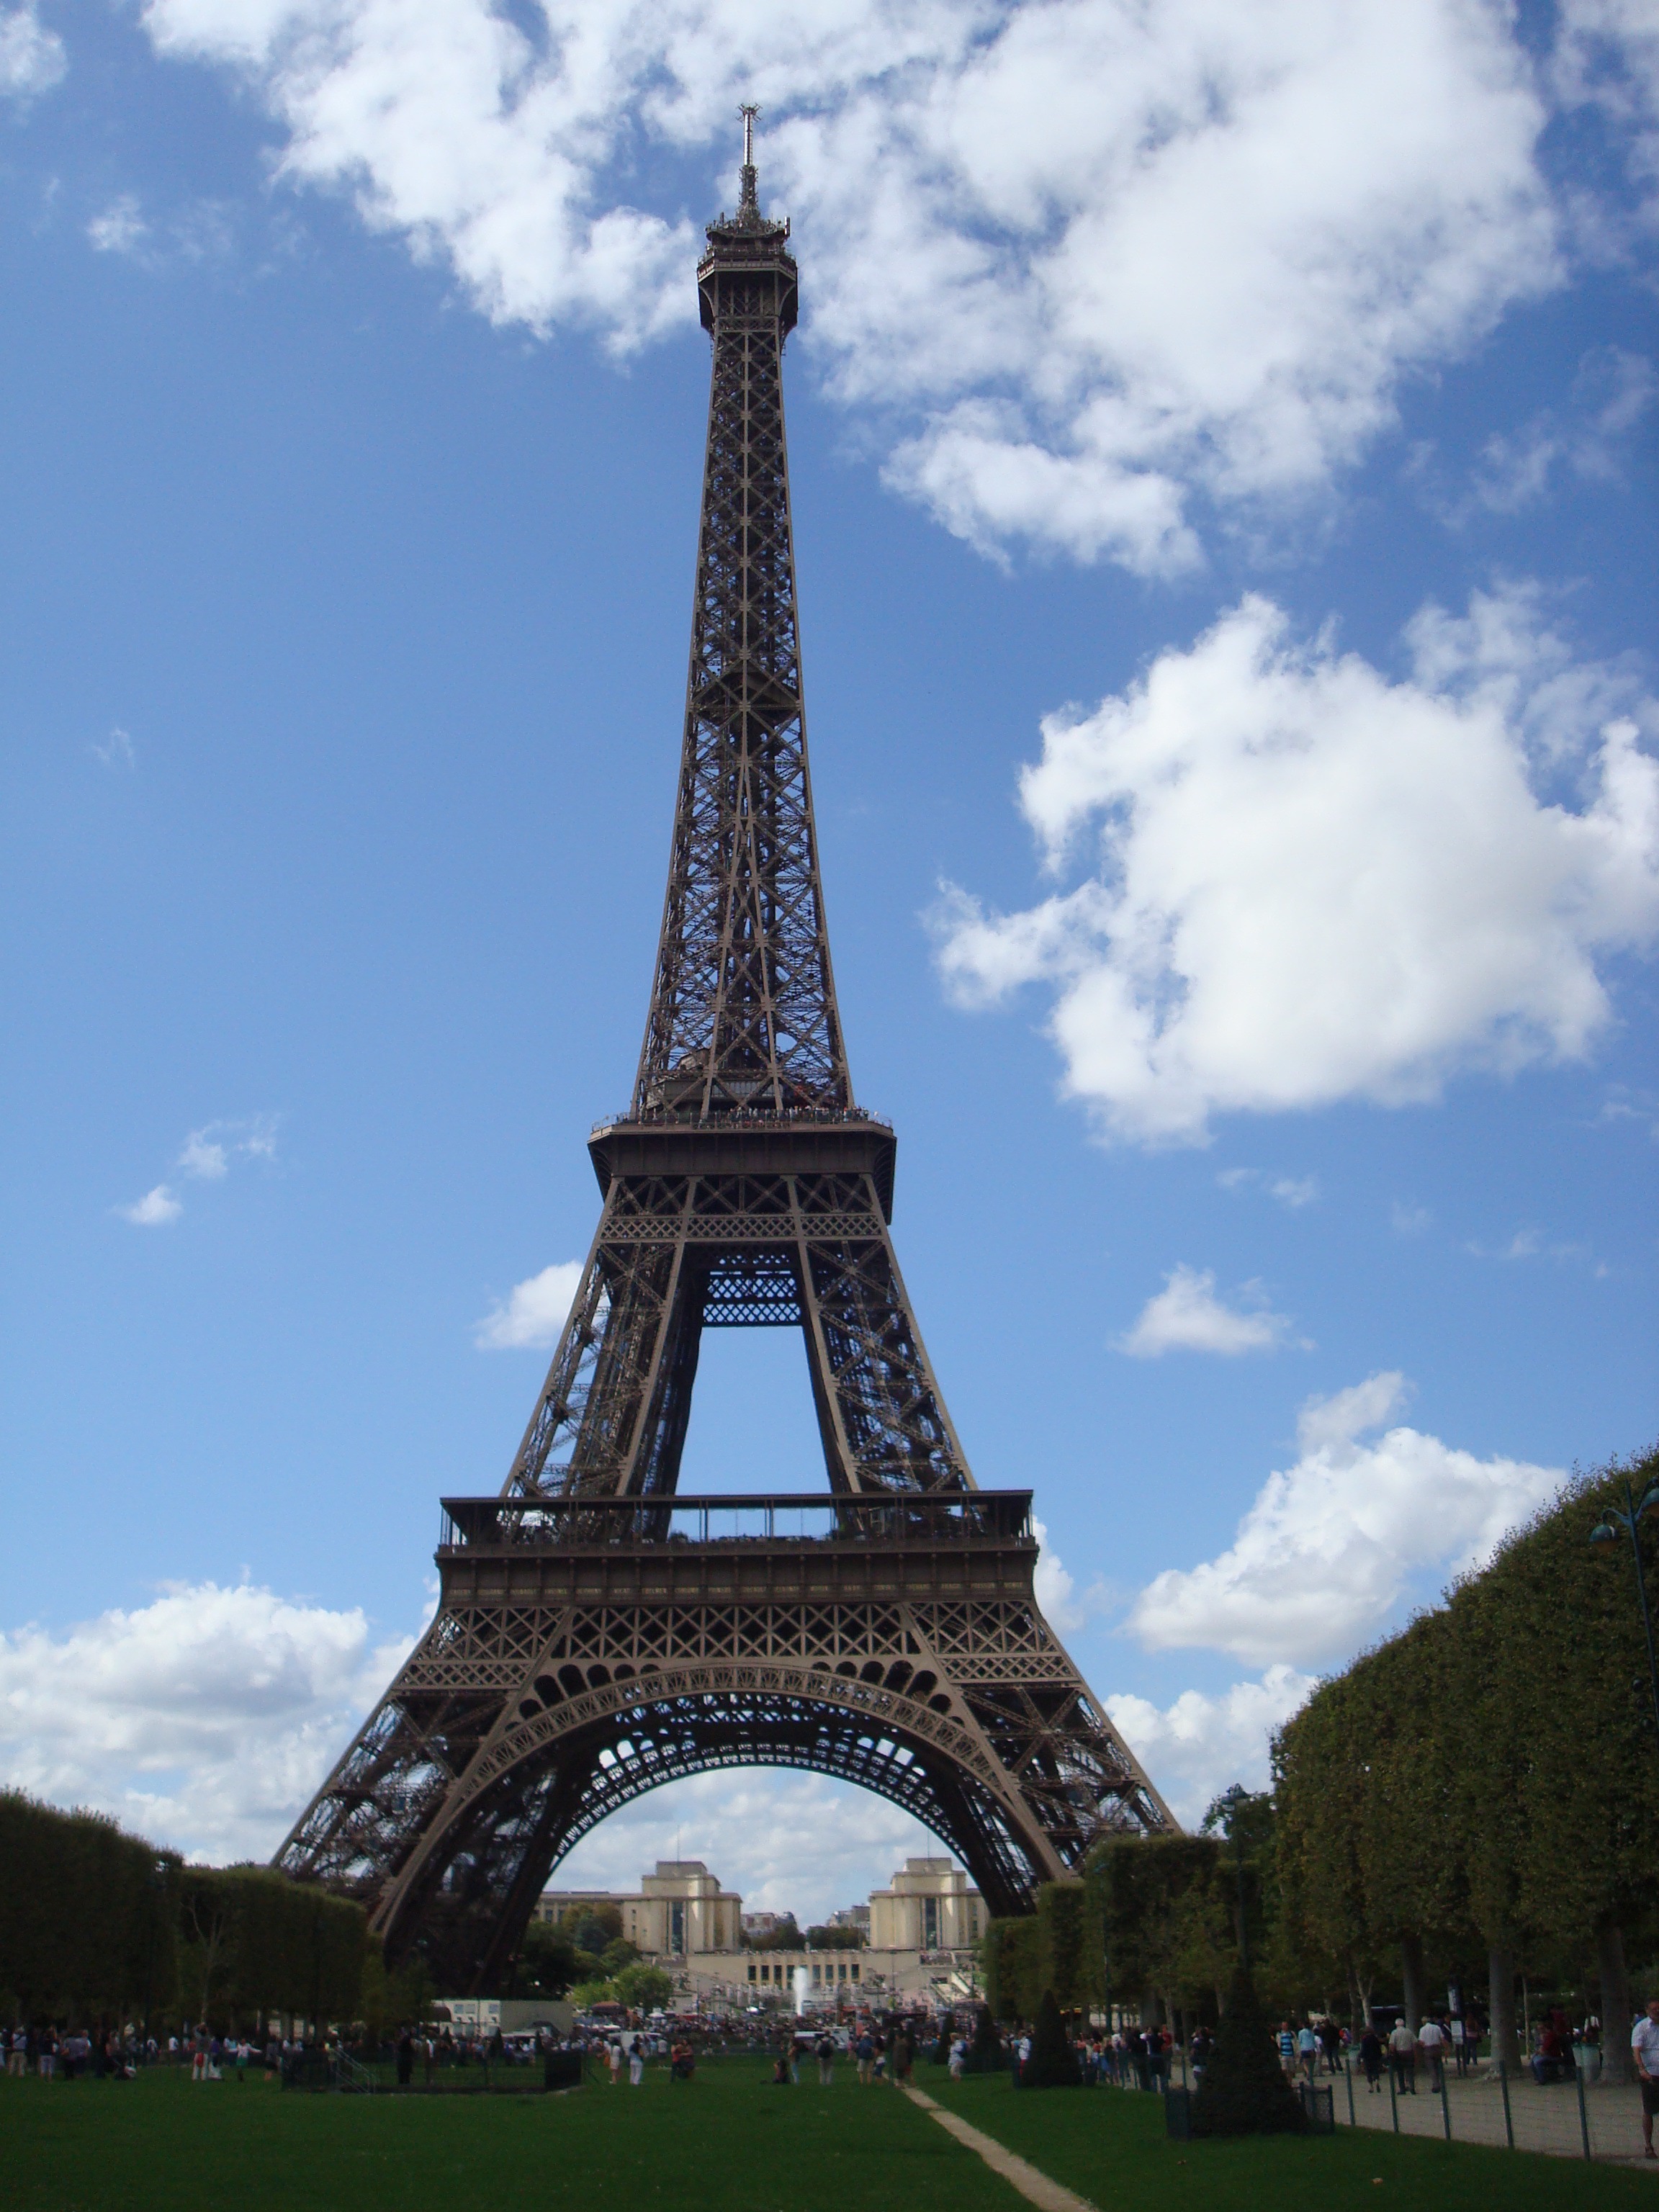
paris, monument, statue, tower, landmark, clock tower, bell tower, memorial, spire, steeple, eifel tower